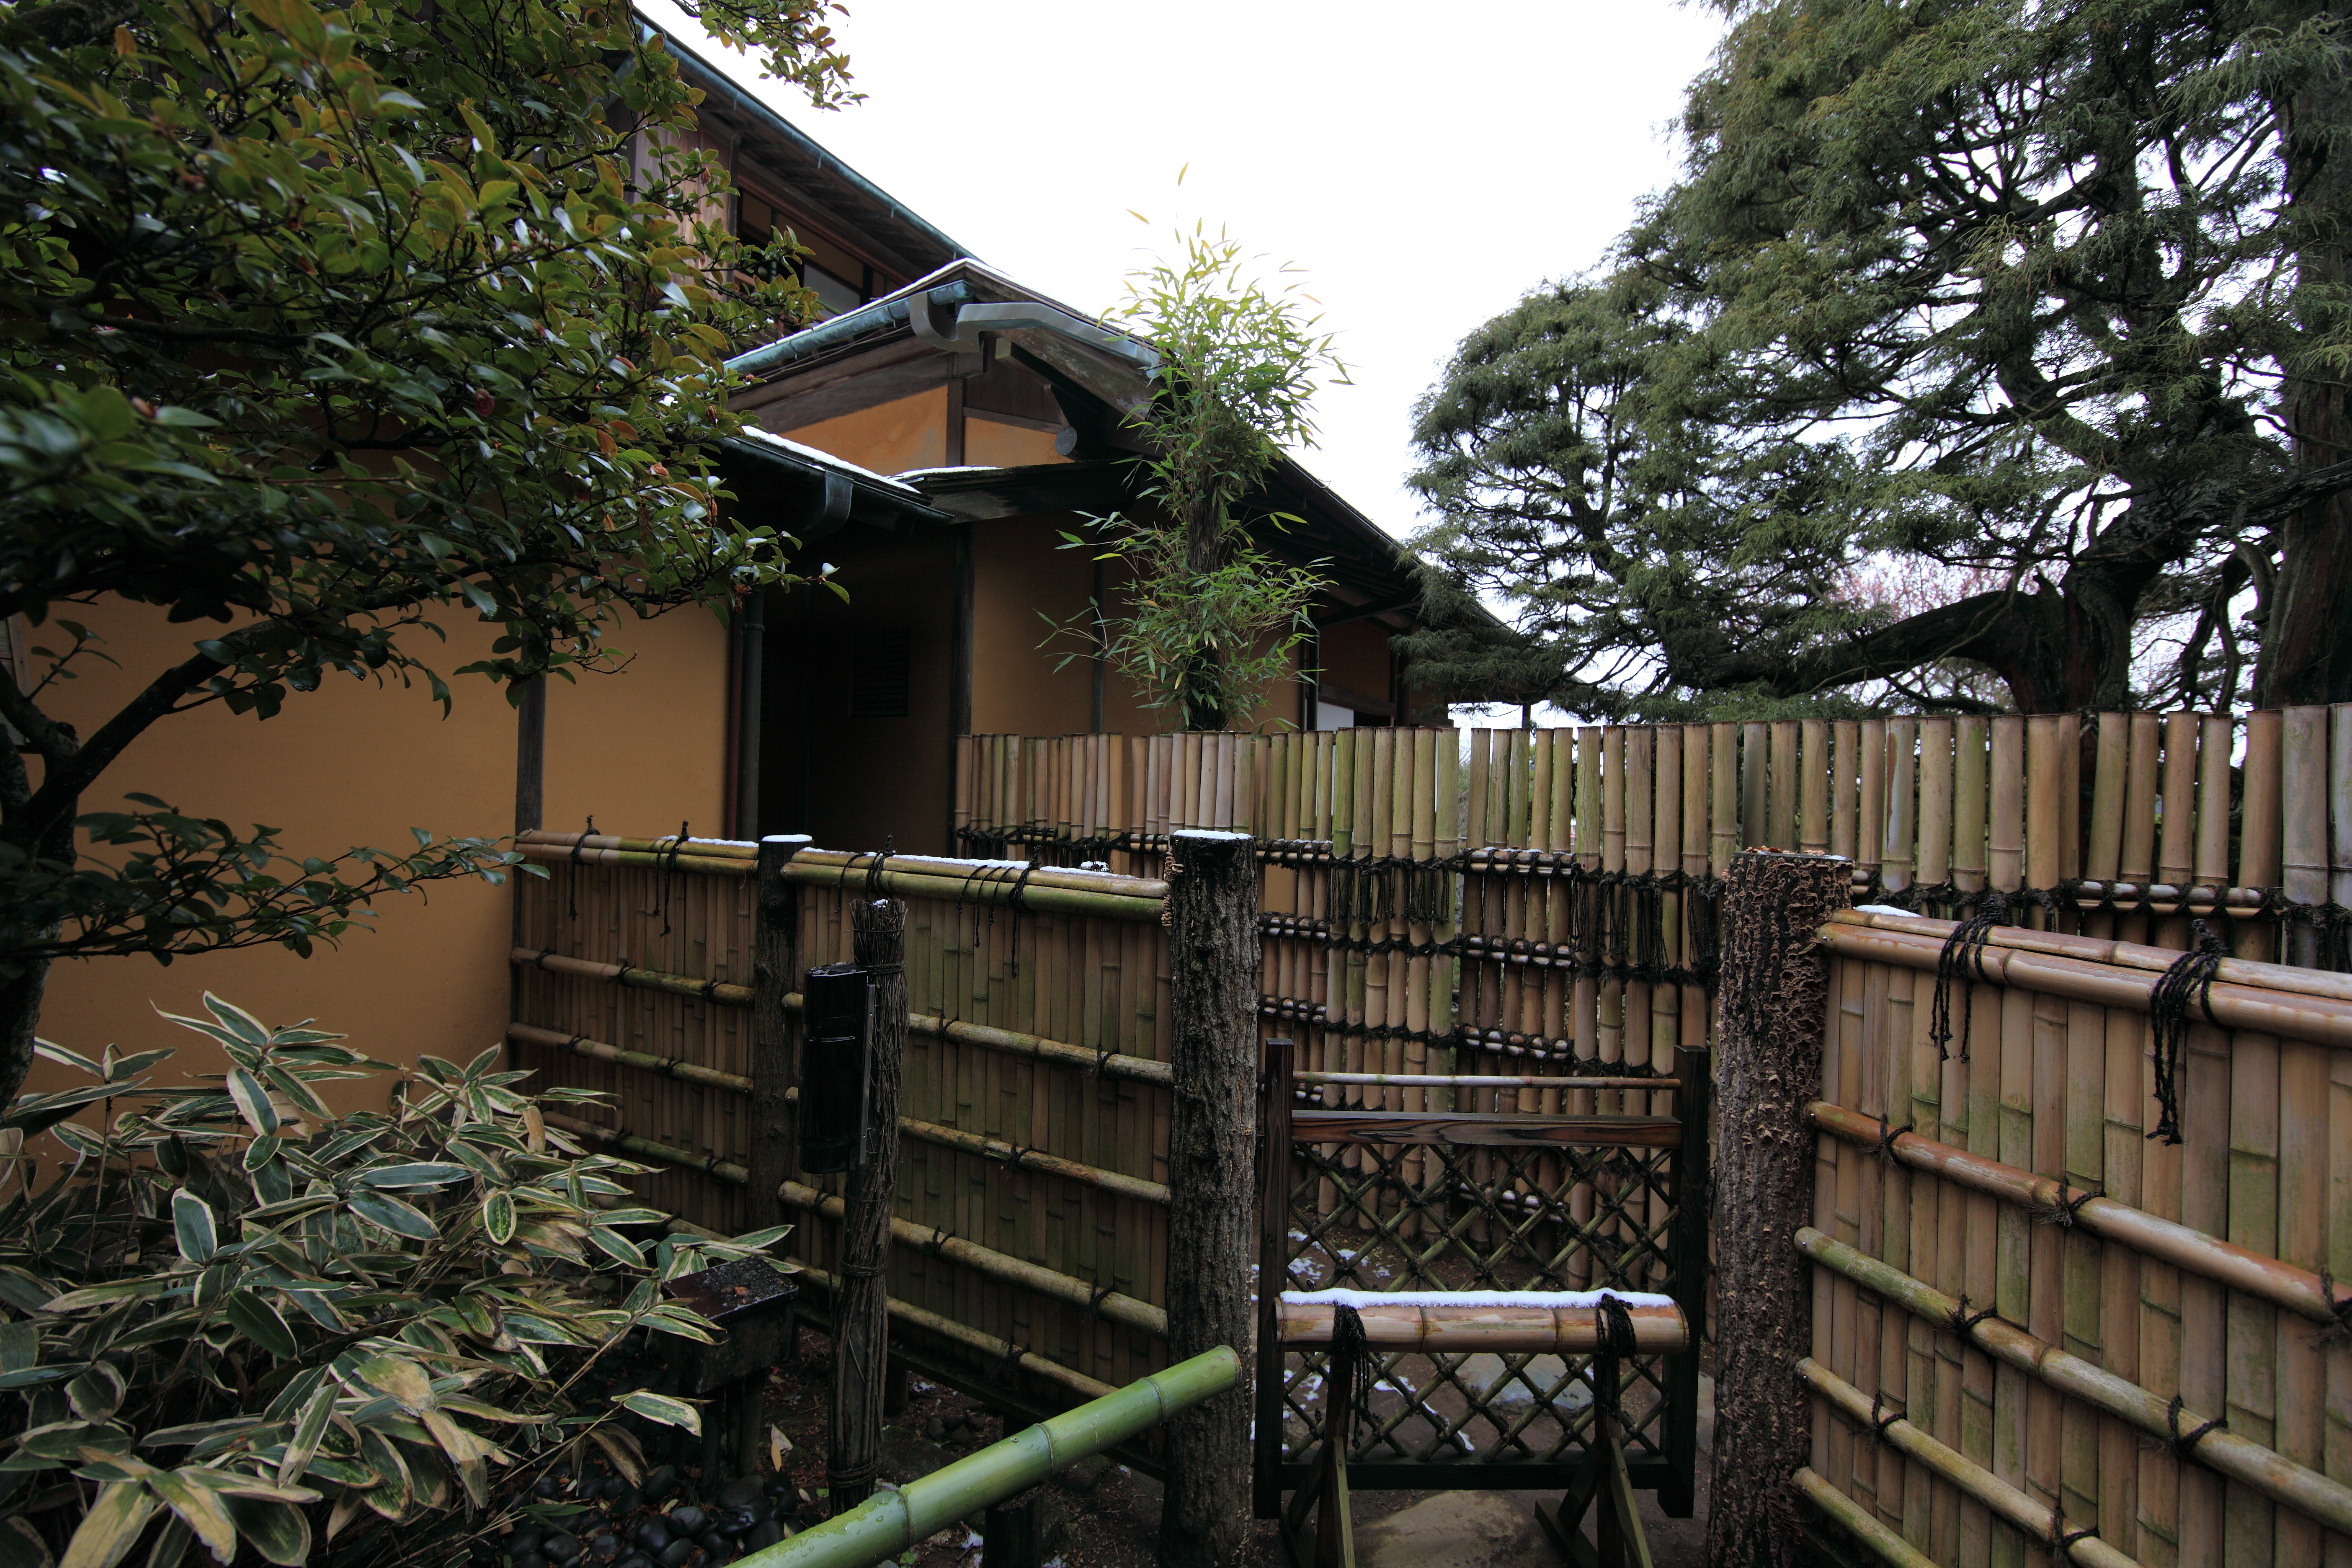
fence, architecture, house, old, home, high, cottage, backyard, ancient, residence, property, exterior, design, japanese, 5d, style, hires, estate, yard, markii, traditional, hi, res, resolution, kairakuen, ibarakiken, mitoshi, real estate, outdoor structure, home fencing